Euskirchen-Stotzheim station

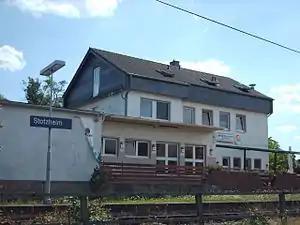

Euskirchen-Stotzheim station is a railway station in the "Stotzheim" district of the municipality of Euskirchen, located in the Euskirchen district in North Rhine-Westphalia, Germany.